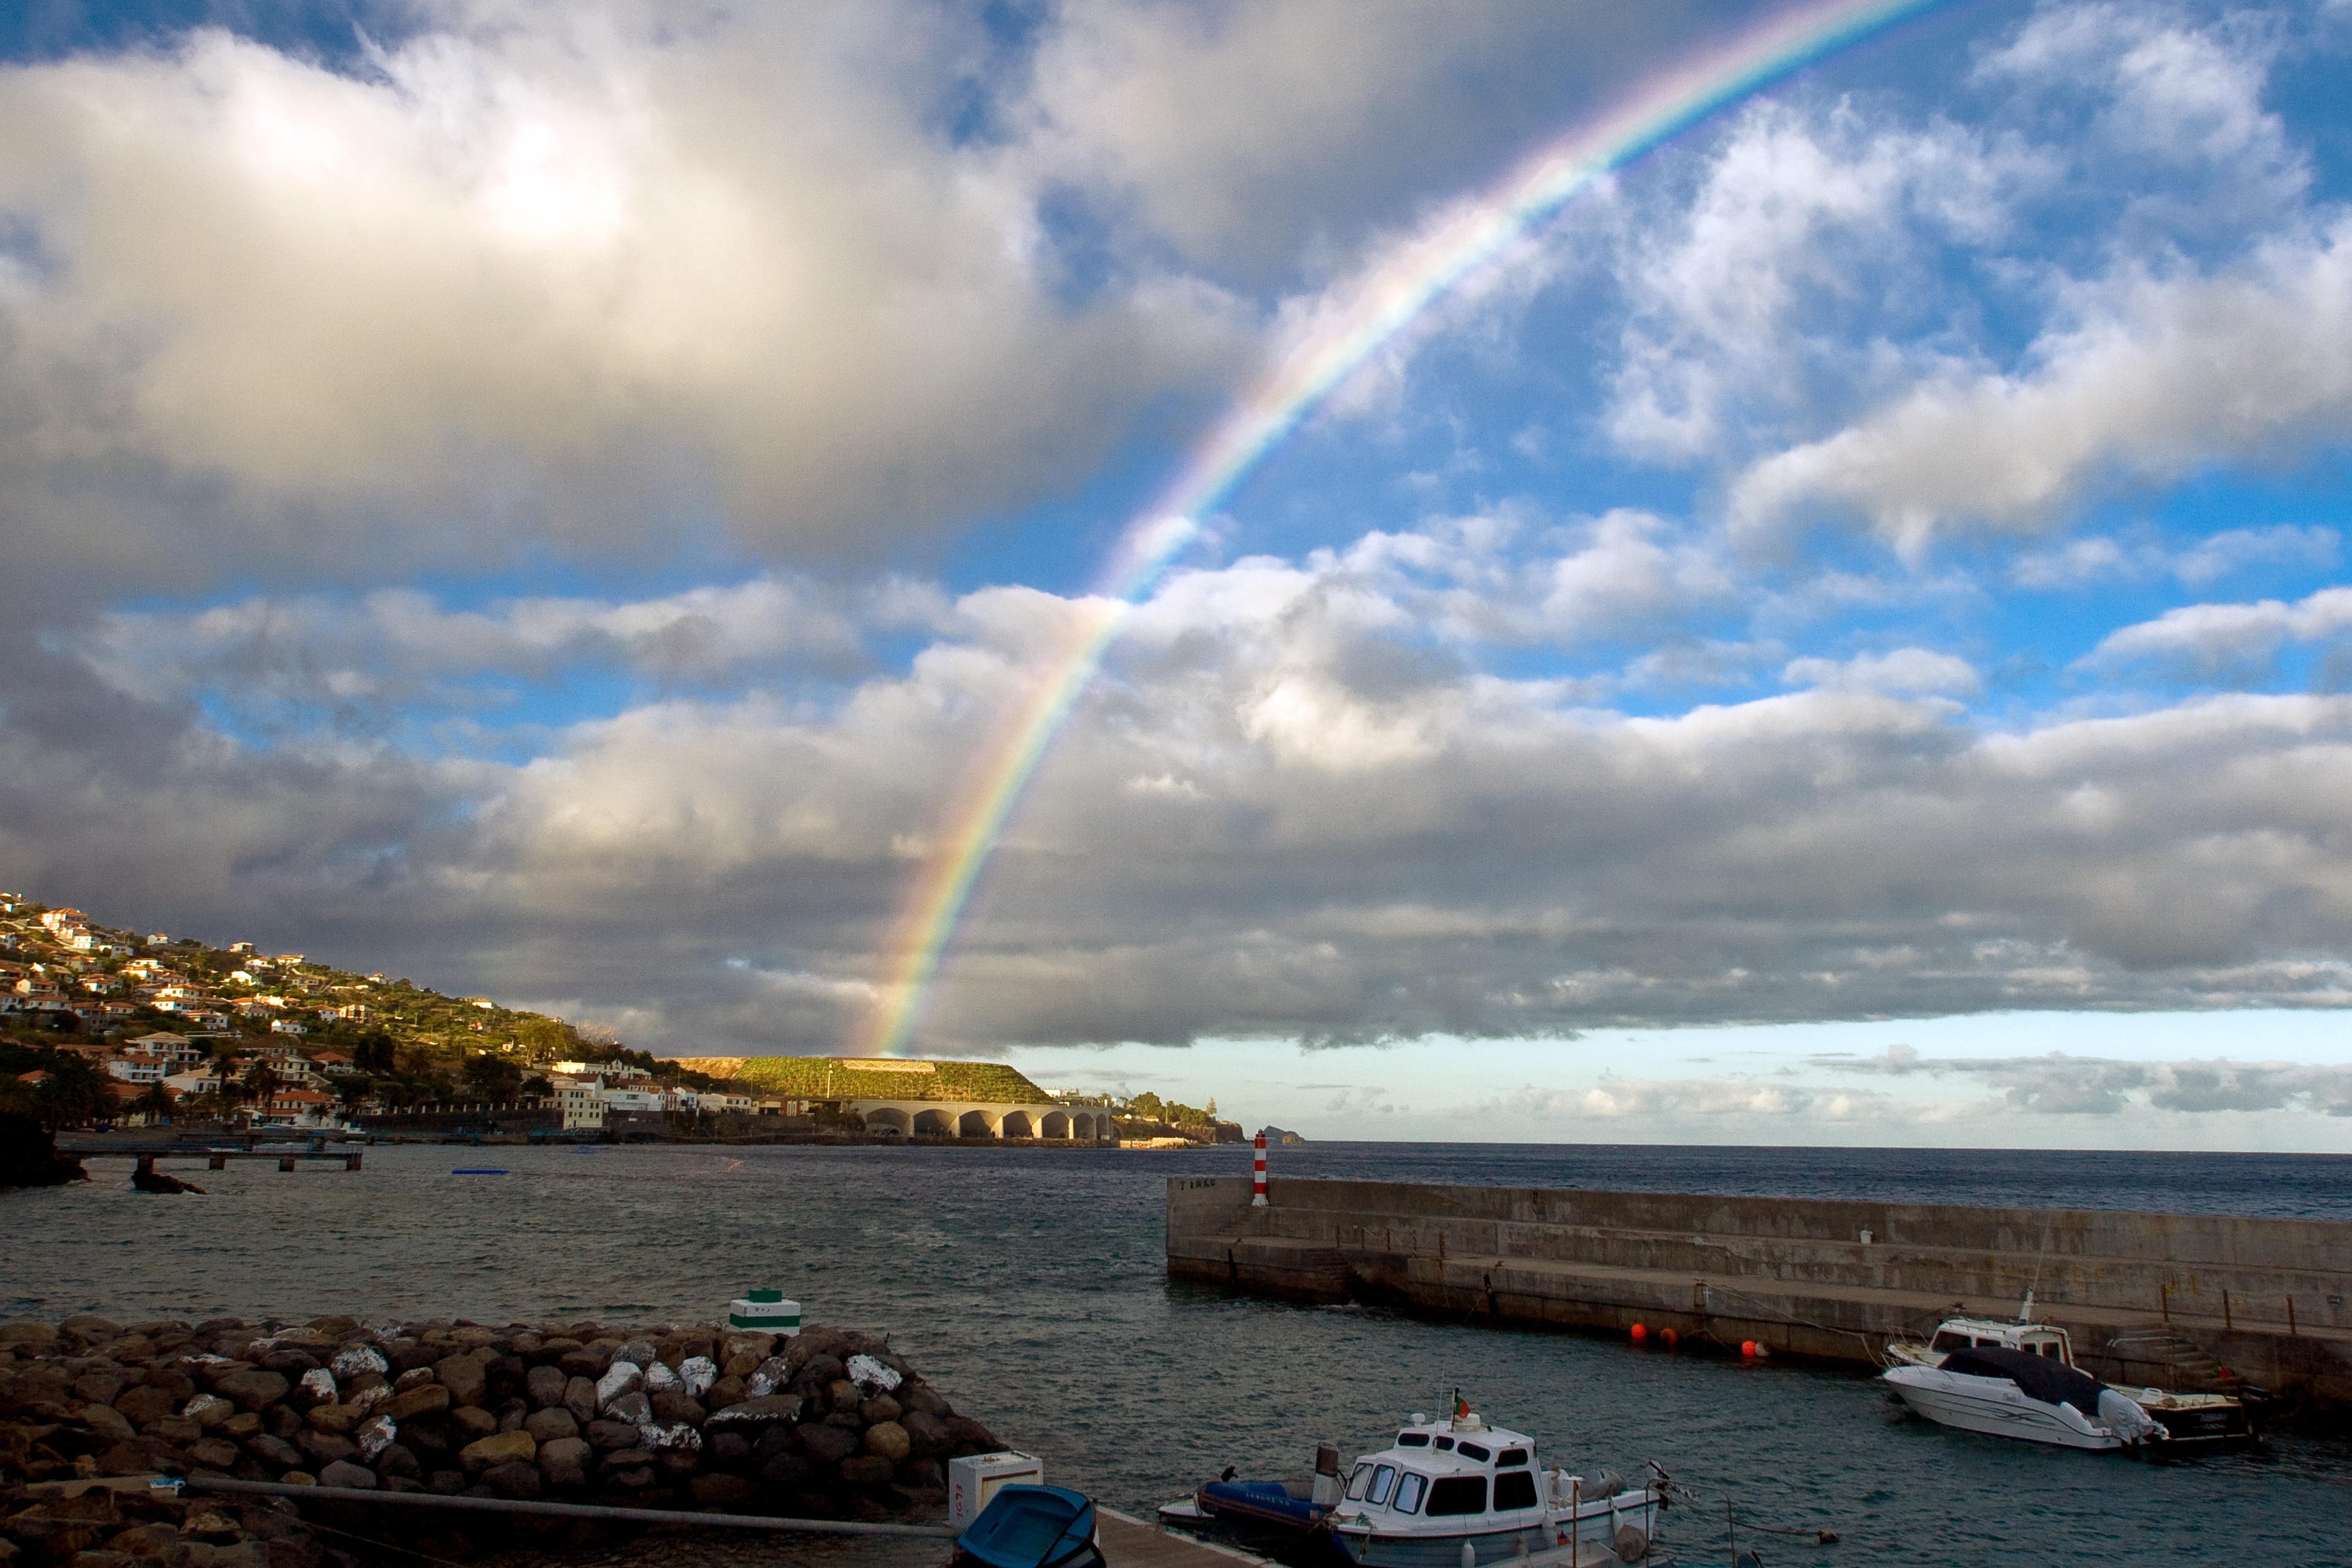
beach, sea, coast, ocean, horizon, cloud, sky, sunlight, cloudy, morning, shore, wave, lake, wind, vacation, dusk, evening, vehicle, weather, bay, body of water, rainbow, madeira, coast line, meteorological phenomenon, active sheet